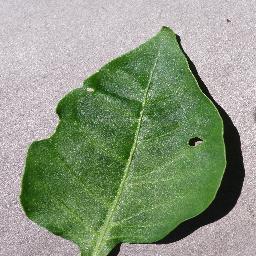
Label: Pepper,_bell___healthy